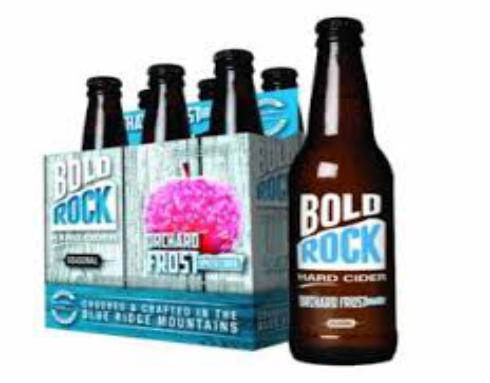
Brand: Bold Rock Hard Cider
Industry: Food